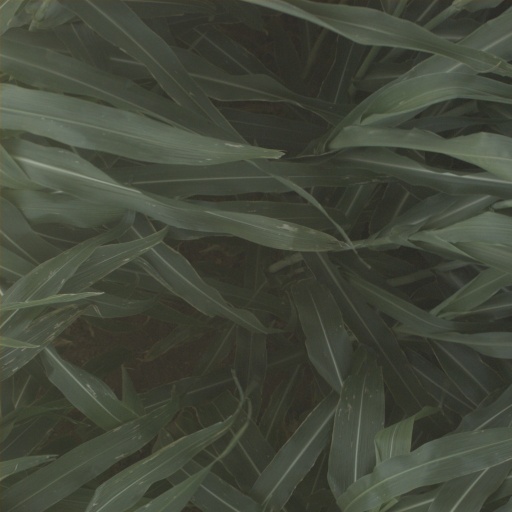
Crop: sorghum